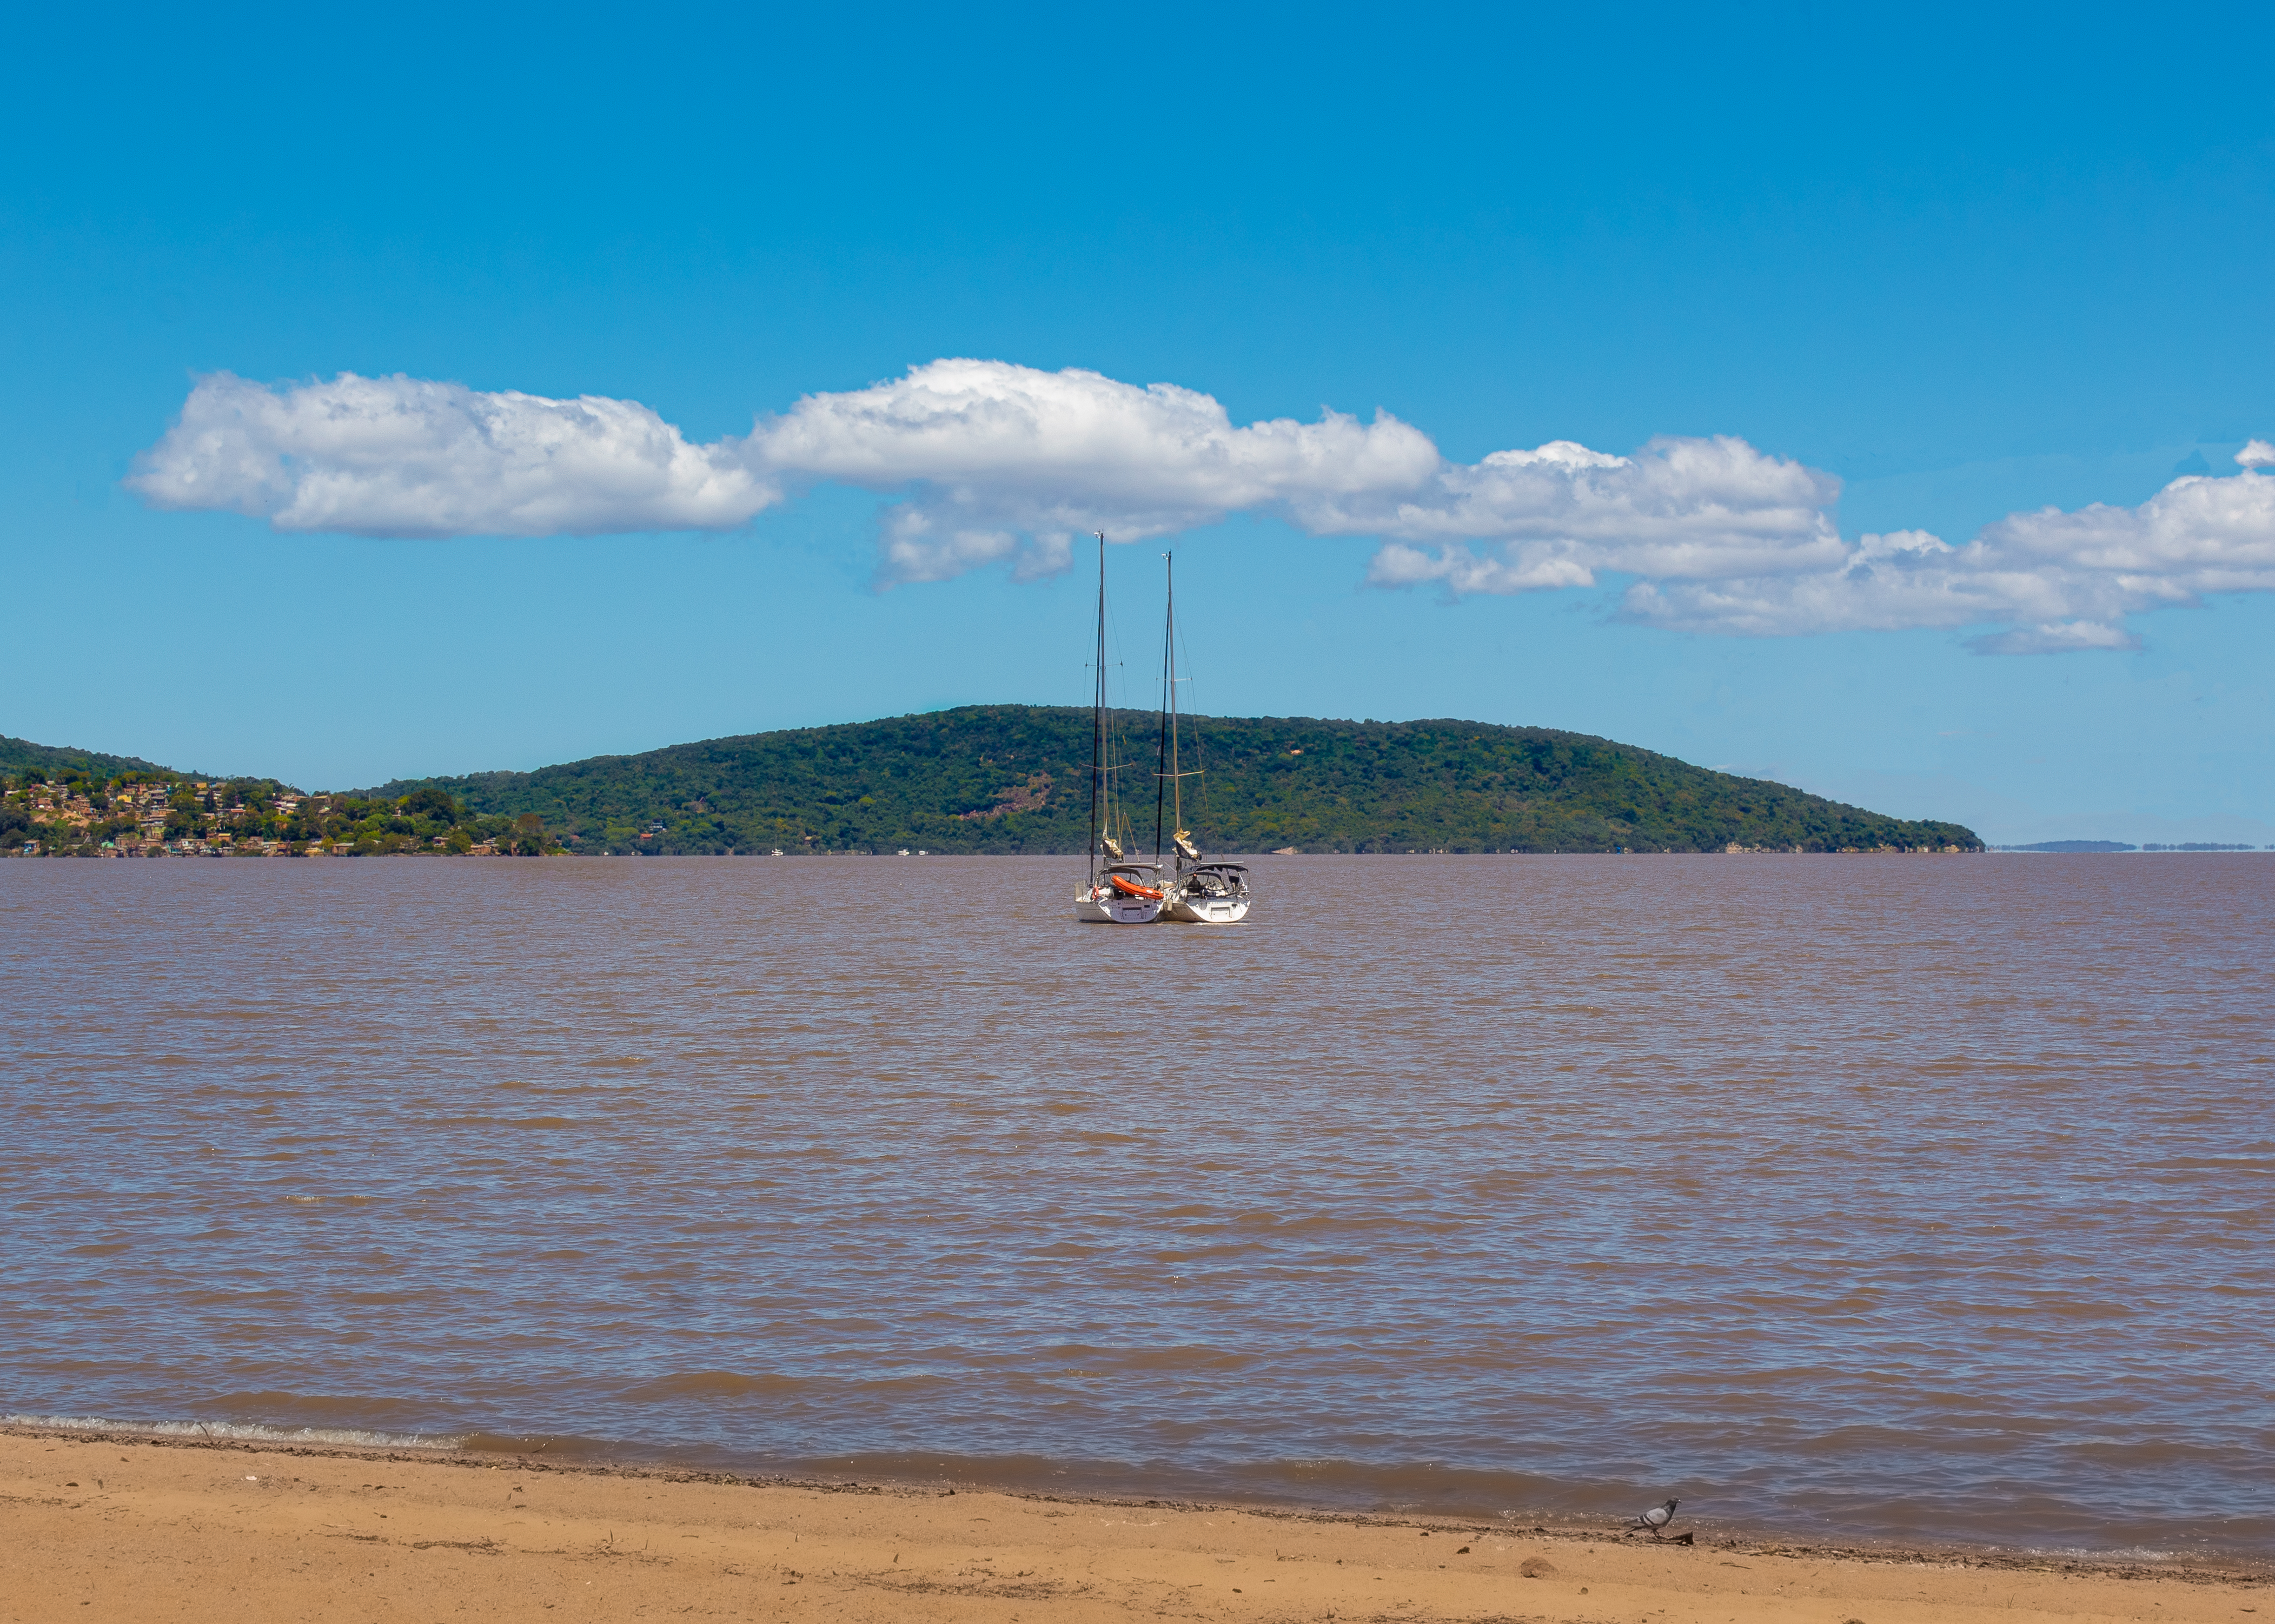
river, water, sky, cloud, boat, watercraft, mountain, azure, vehicle, highland, beach, coastal and oceanic landforms, lake, cumulus, summer, horizon, landscape, boats and boating equipment and supplies, ship, mast, sailboat, wind, headland, leisure, tree, shore, recreation, reservoir, hill, lake district, skiff, tropics, island, caribbean, water transportation, sail, loch, wind wave, sand, channel, sound, boating, lacustrine plain, bay, ocean, sailing, inlet, coast, promontory, mountain range, wave, tourism, cape